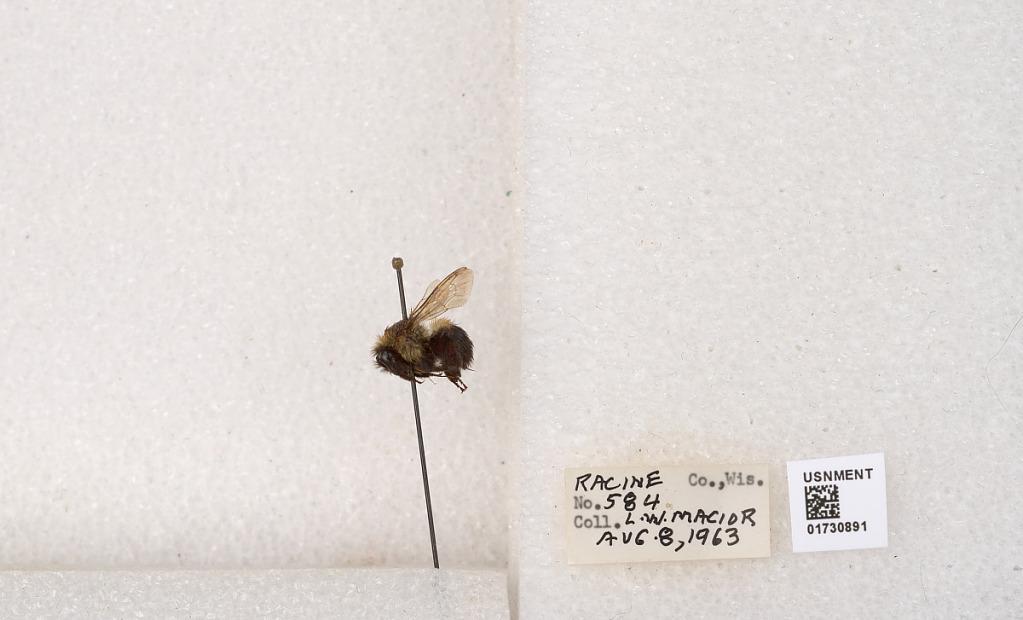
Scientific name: Bombus impatiens Cresson
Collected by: L. Macior
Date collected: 1963-8-8
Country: United States
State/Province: Wisconsin
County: Racine
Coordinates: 42.7299, -87.8123